Turtling (hunting)

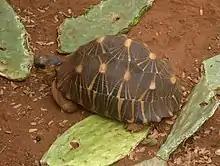
The radiated tortoise is in decline in Madagascar.

Turtling is the hunting of turtles. Turtling has been a part of human culture since as far back as the middle of the first millennium BC, where sea turtles such as the hawksbill sea turtle ("Eretmochelys imbricata") were eaten as delicacies in countries such as China. While consumption and hunting of turtles is less common than it was in the past, this practice is still a part of communities throughout the globe, whether done legally or illegally.